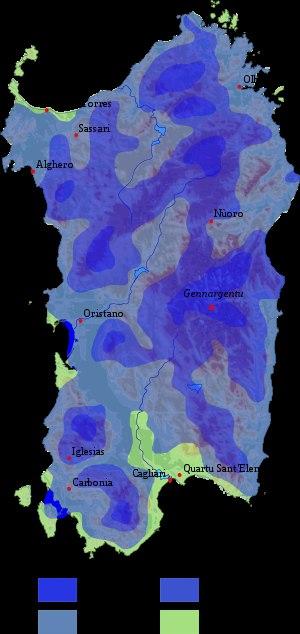
La Sardaigne est une île de la mer Méditerranée et une région italienne, qui se trouve à l'ouest de l'Italie continentale, au sud de la Corse, au nord de la Tunisie et de l'Algérie orientale. Son chef-lieu est la ville de Cagliari.